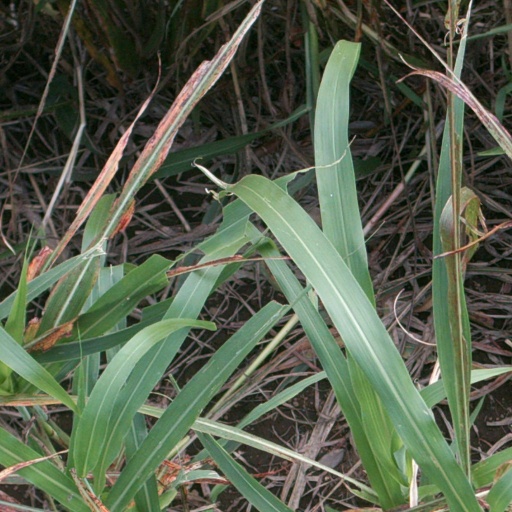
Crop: sorghum